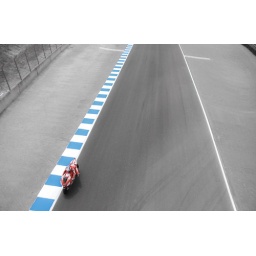
Laguna Seca using the photo pole to shoot down at the track over the fence